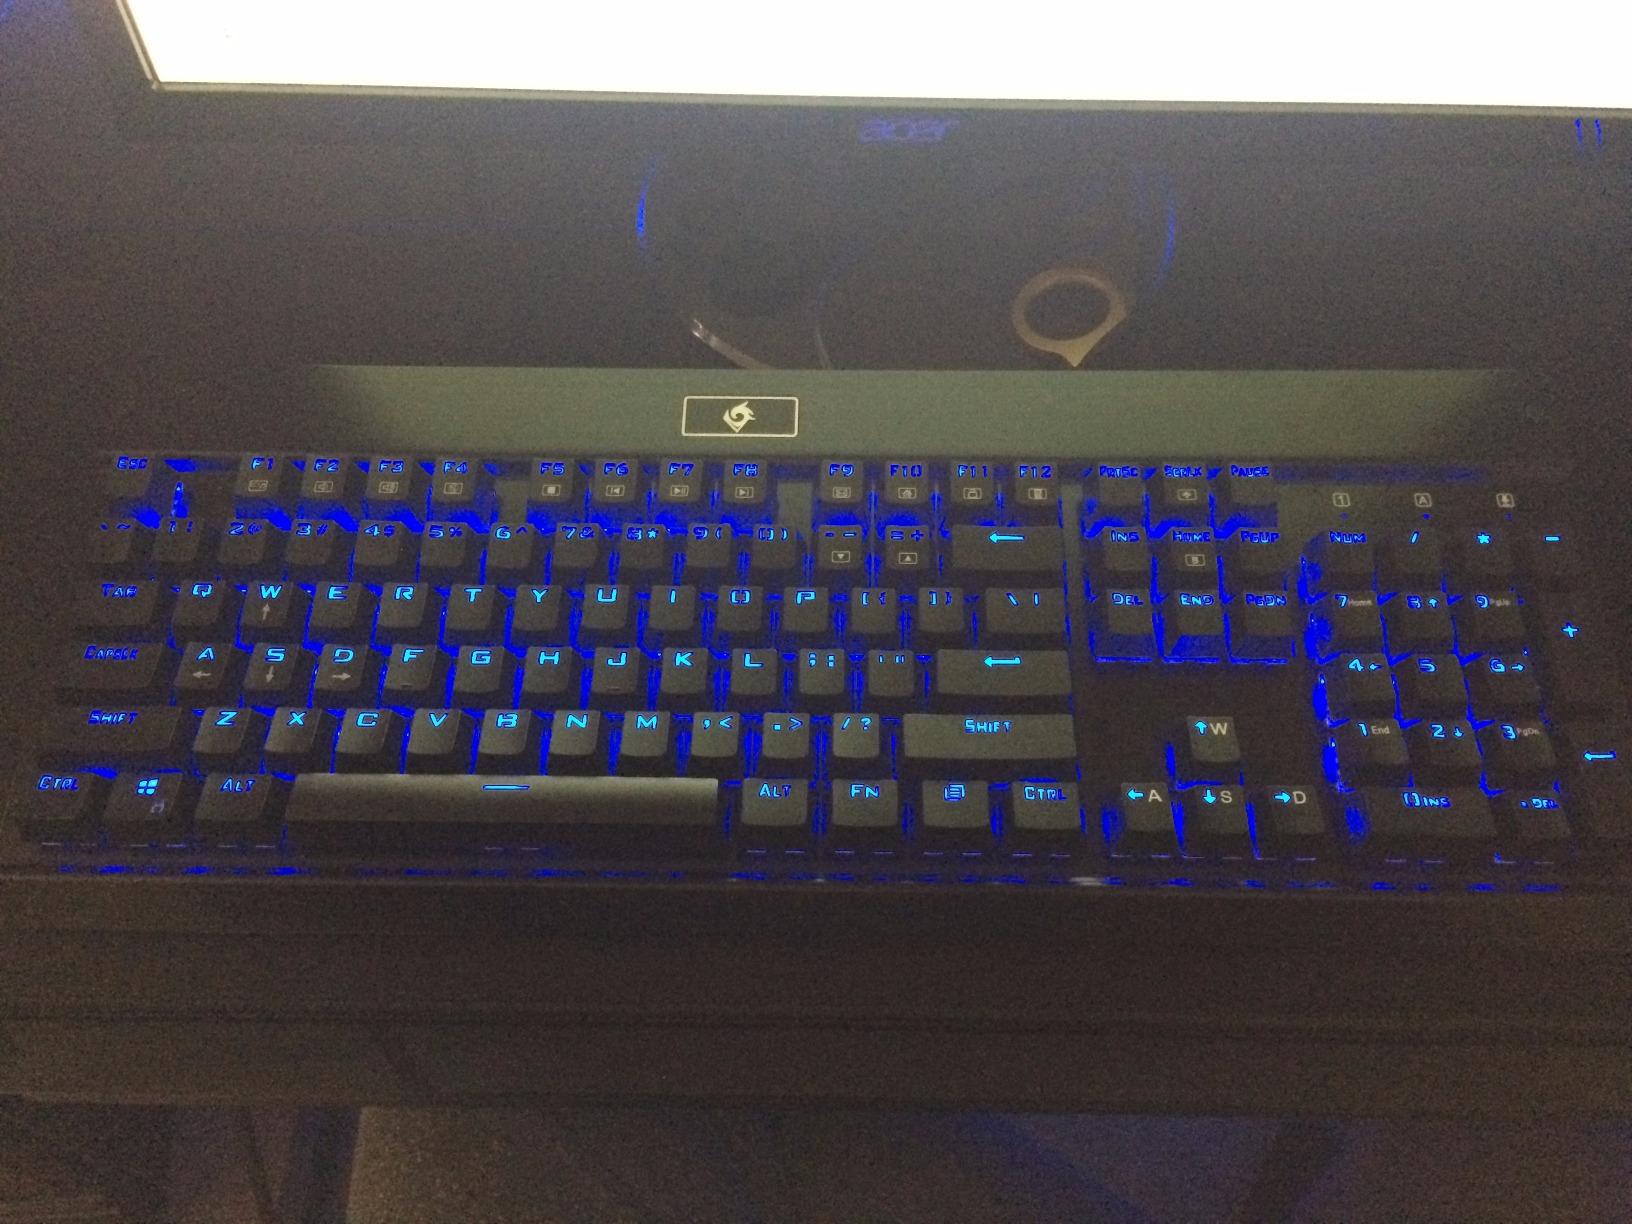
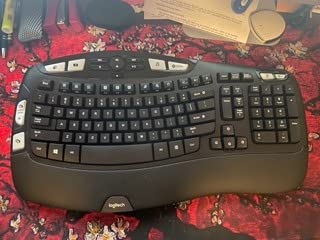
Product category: keyboard
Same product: no